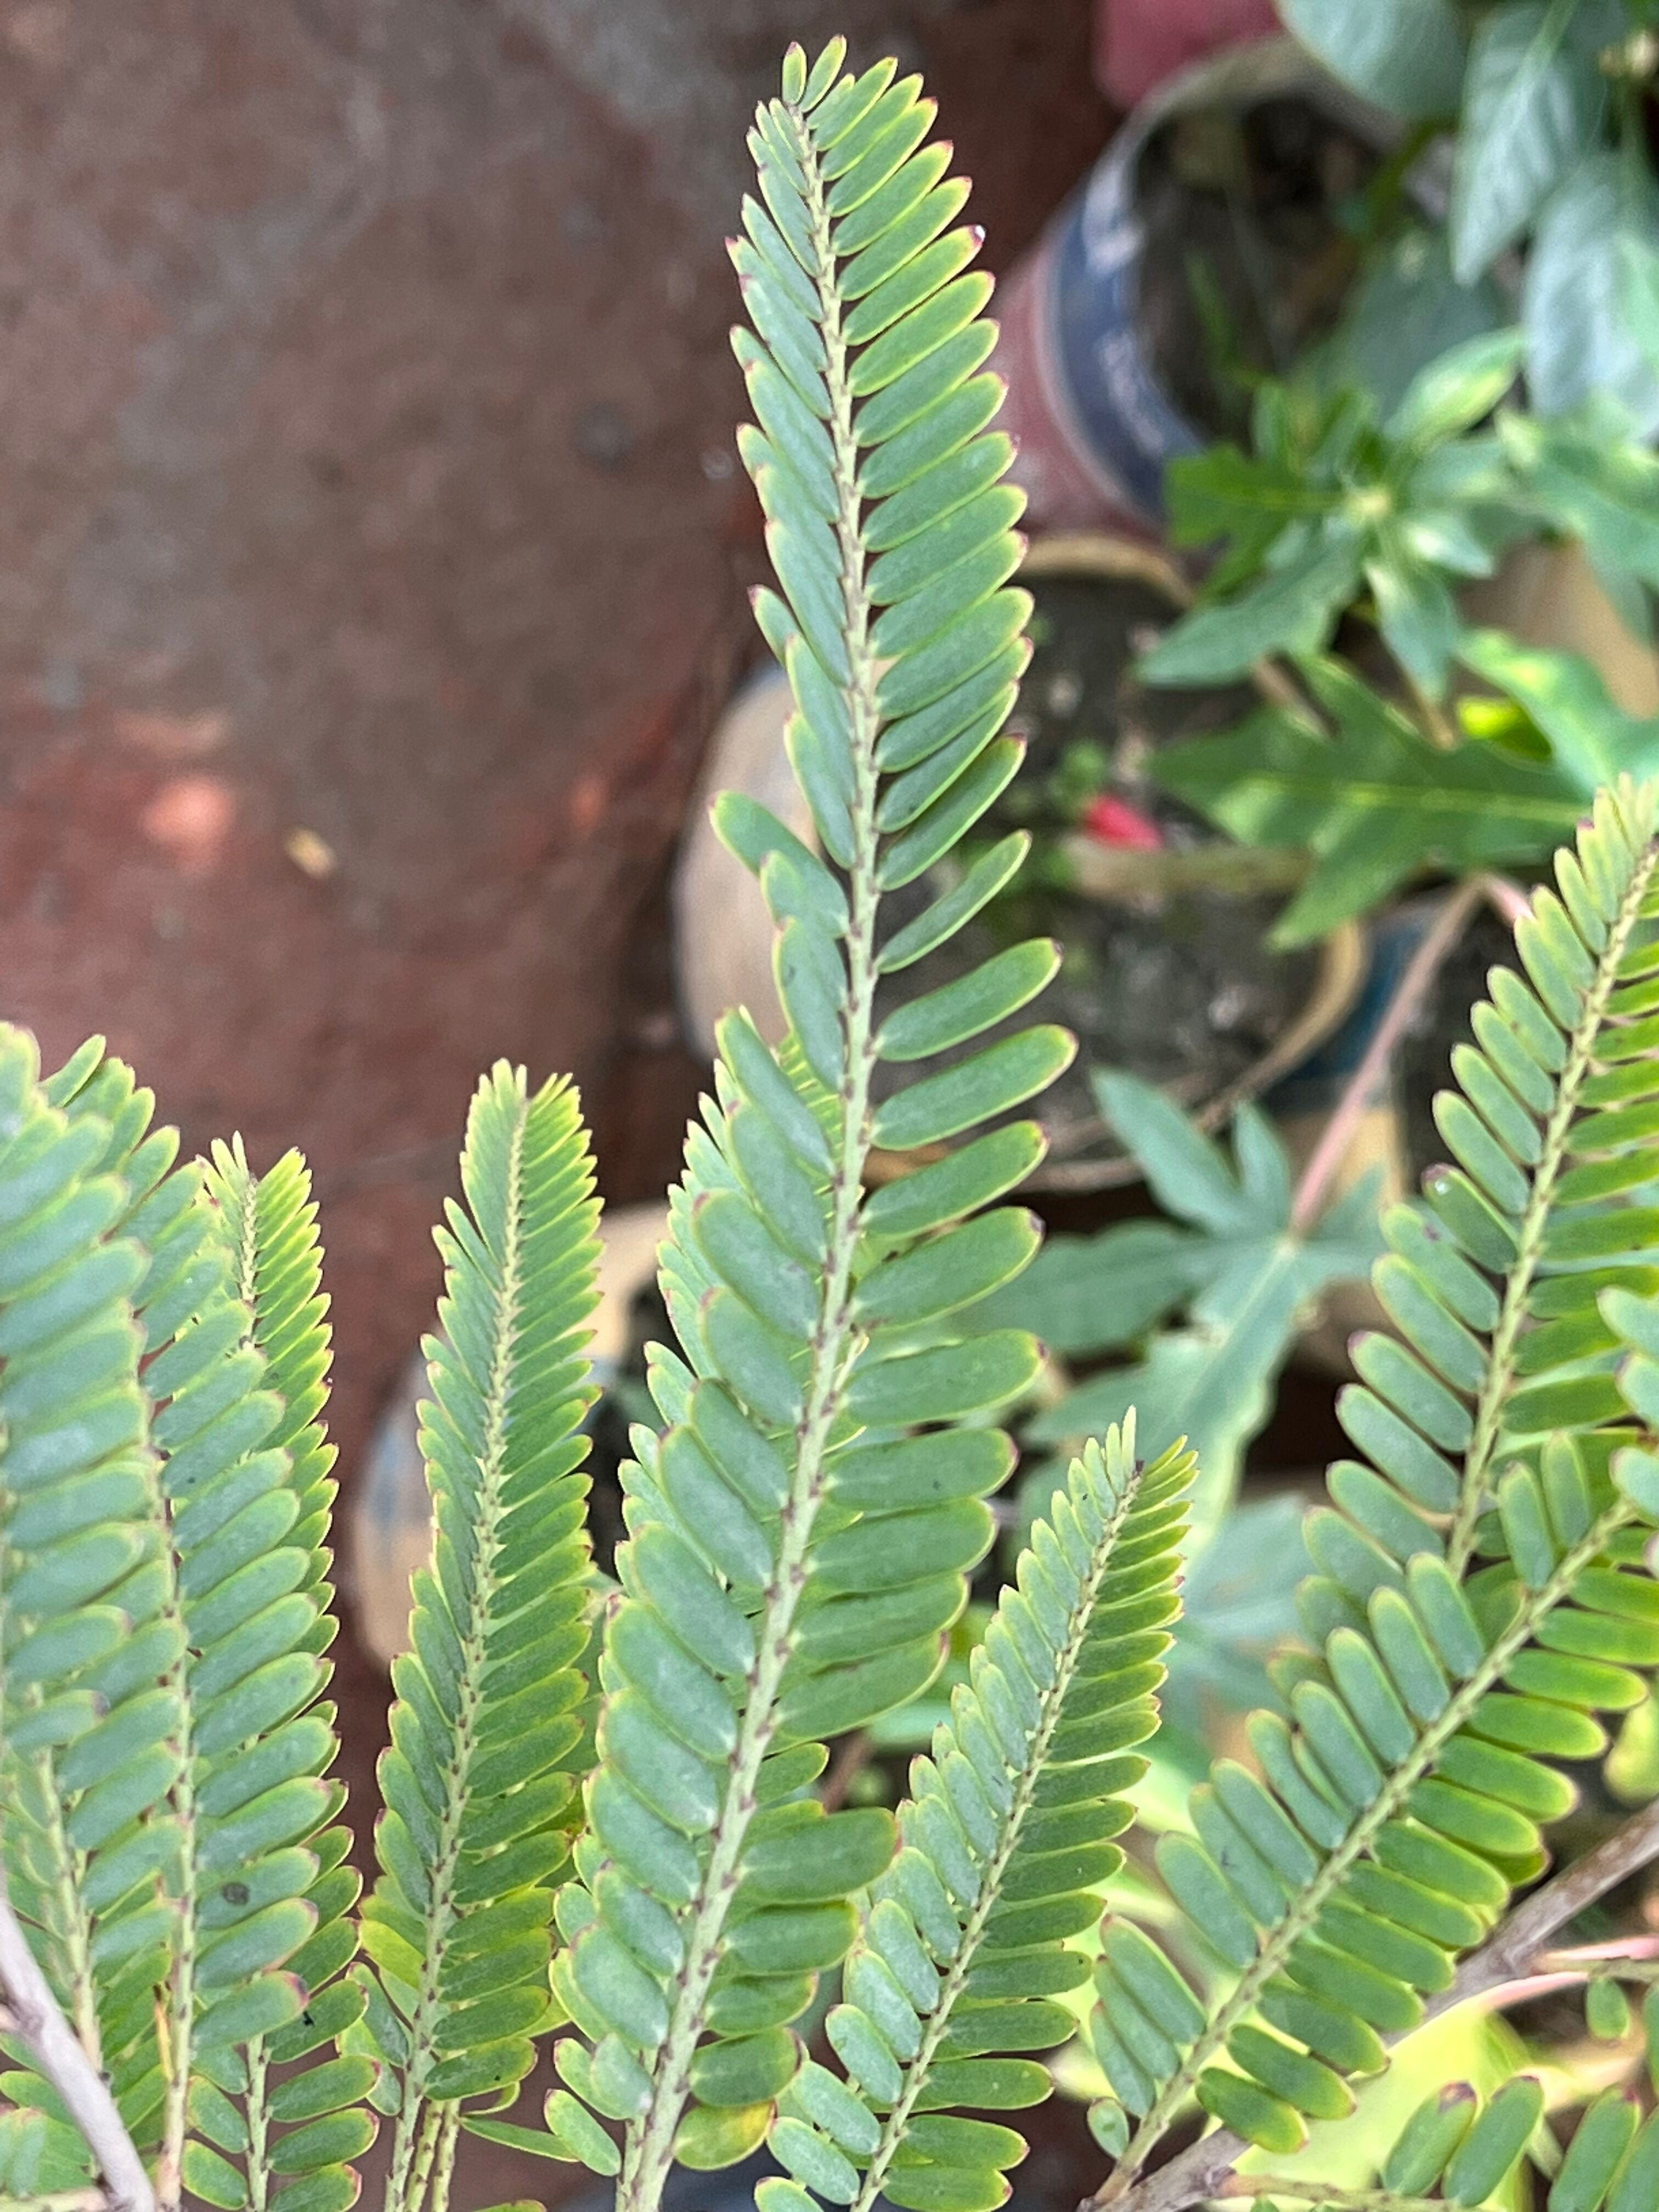
Plant species: phyllanthus-emblica